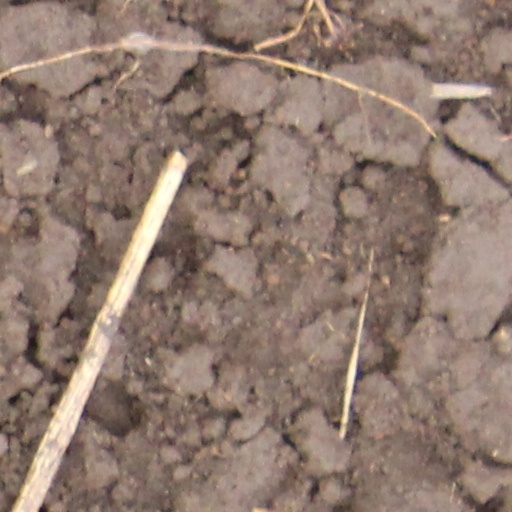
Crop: wheat